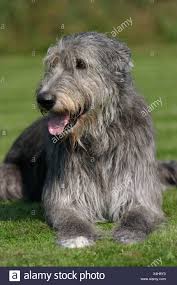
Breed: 224-n000039-Irish_wolfhound